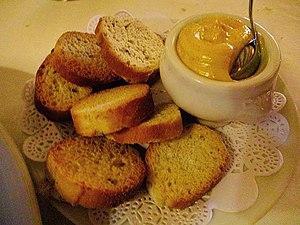
Croûtons et rouille de bouillabaisse du vieux port de Marseille
La rouille ou rouille provençale est une recette traditionnelle de sauce de couleur rouille de la cuisine de la Provence méditerranéenne, à base de pomme de terre, tomate, foie de lotte, et d'huile d'olive. Elle est traditionnellement servie en Provence avec des croûtons de pain frottés à l’ail, en particulier avec la soupe de poisson ou la bouillabaisse...
La bouillabaisse est une spécialité culinaire traditionnelle et institutionnelle de la cuisine de la Provence méditerranéenne. Originaire de Marseille, dont elle est un emblème, elle se compose d'une soupe de poissons accompagnée de croûtons de pain frottés à l’ail et tartinés de rouille, de morceaux de poissons, et de pommes de terre.